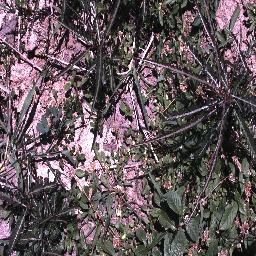
Label: parkinsonia